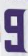
Number: 9